Polder

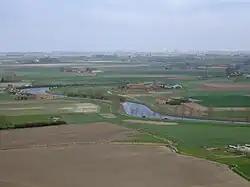
The Yser river and West Flemish polders near Diksmuide

The Netherlands is frequently associated with polders, as its engineers became noted for developing techniques to drain wetlands and make them usable for agriculture and other development. This is illustrated by the saying "God created the world, but the Dutch created the Netherlands".